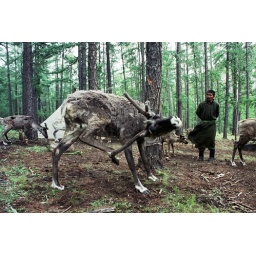
Took this in the mountains in north Mongolia, near Hovsgol lake